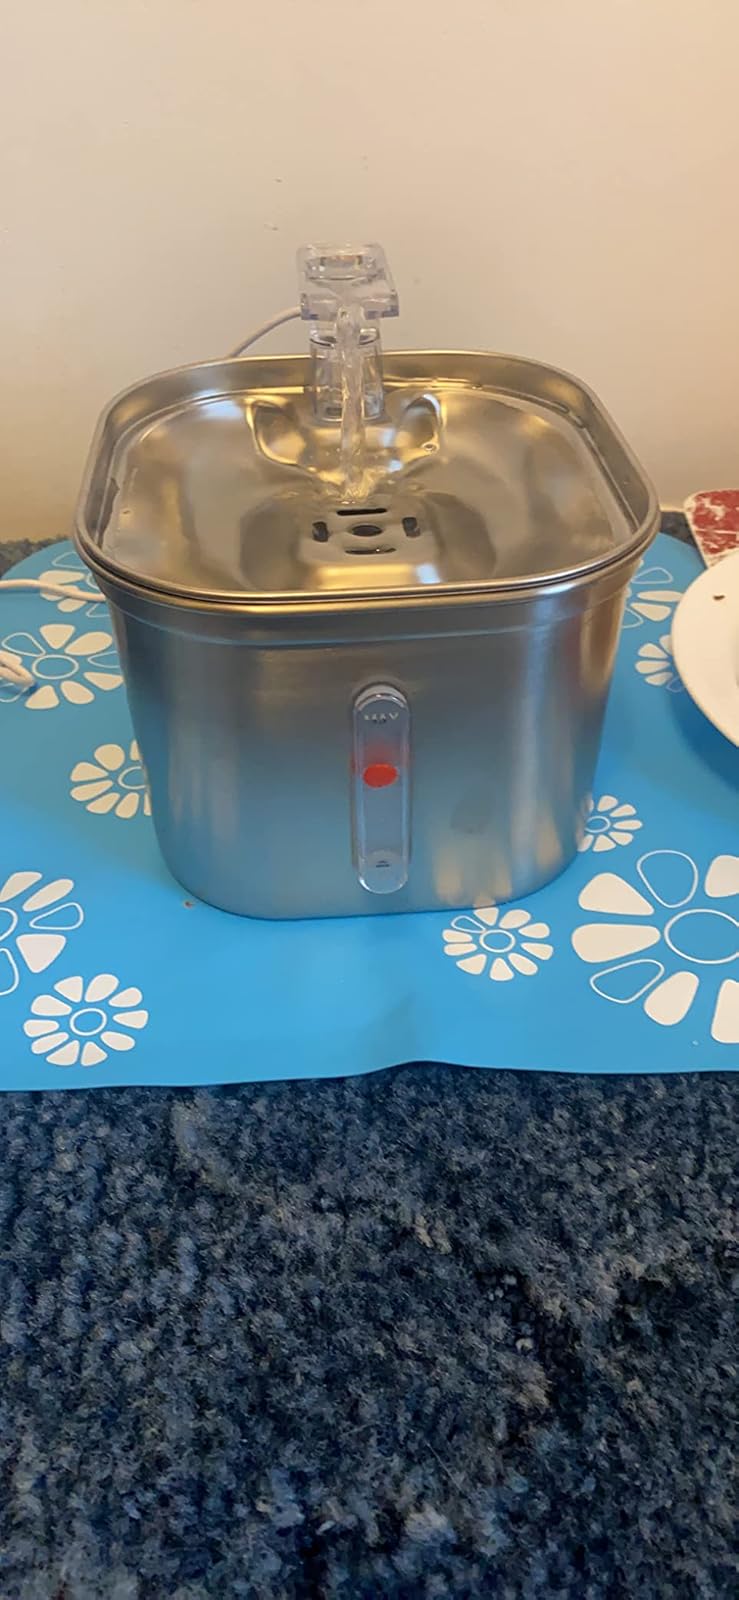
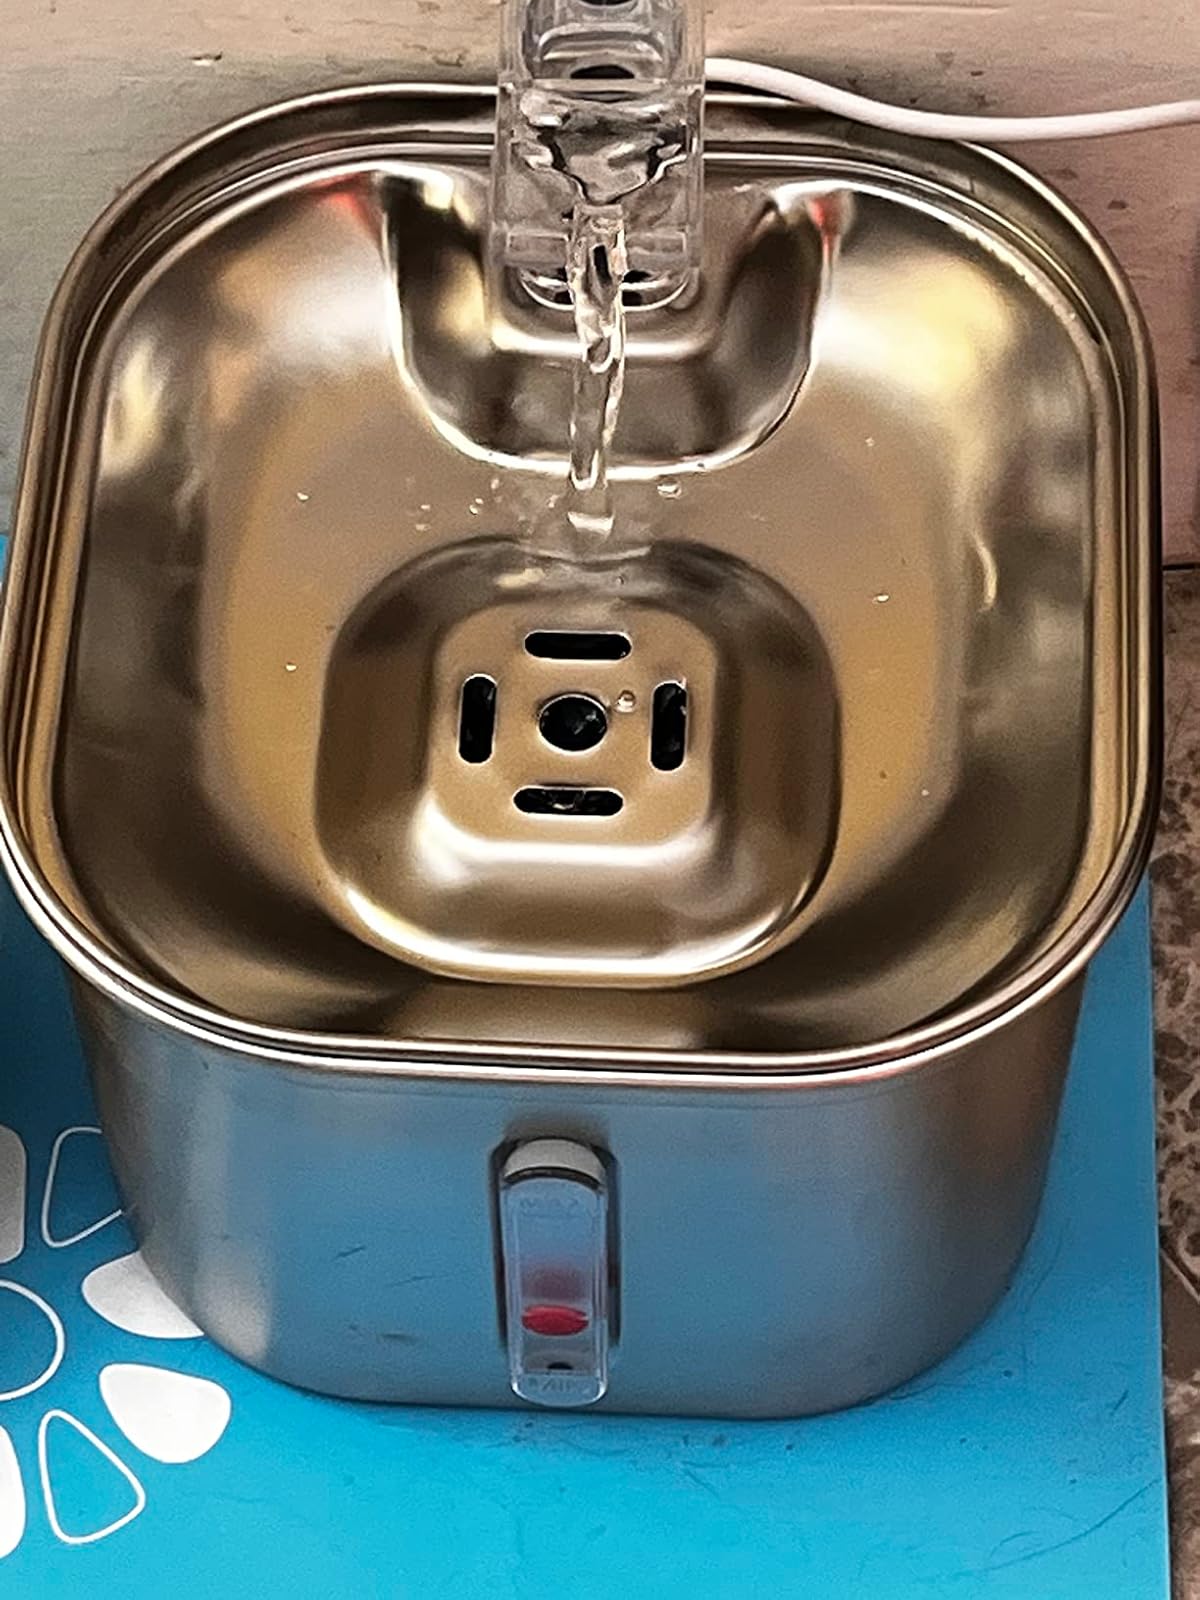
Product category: items_bowl
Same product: yes